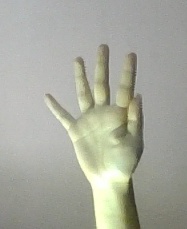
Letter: sheen